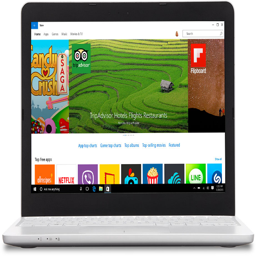
laptop with software on the screen